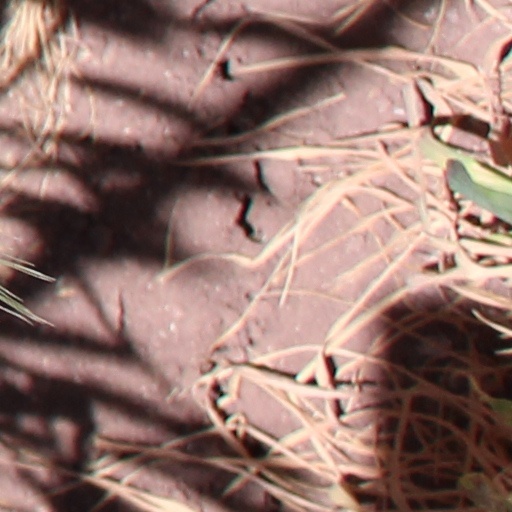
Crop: wheat